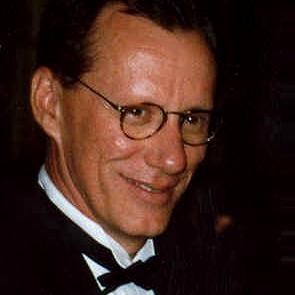
Age: 47